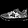
Label: Sneaker